SS Princess Sophia

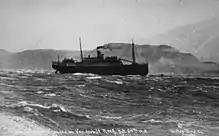
"Princess Sophia", 24 October 1918, probably in the afternoon, looking in a northeasterly direction. The strength of the wind can be gauged by the way the column of smoke is blowing straight south right out of the funnel

Vanderbilt Reef itself was marked with an unlit buoy, which of course would have been invisible at night. There was a staffed lighthouse at Sentinel Island about to the south. The light station on Sentinel Island had an area of sheltered water that was used for the station's wharf. "Princess Sophia" passed another staffed light station at Eldred Rock, the Eldred Rock Light, 30 miles south of Skagway. Keepers at both light stations kept weather logs, which became useful later in reconstructing the events of the next two days. The dock at Sentinel Island was used as a staging point by the vessels attempting rescue of the "Princess Sophia" on 24 and 25 October 1918.